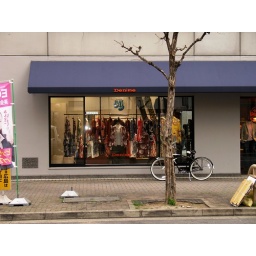
Sakae street Kimonos in store window